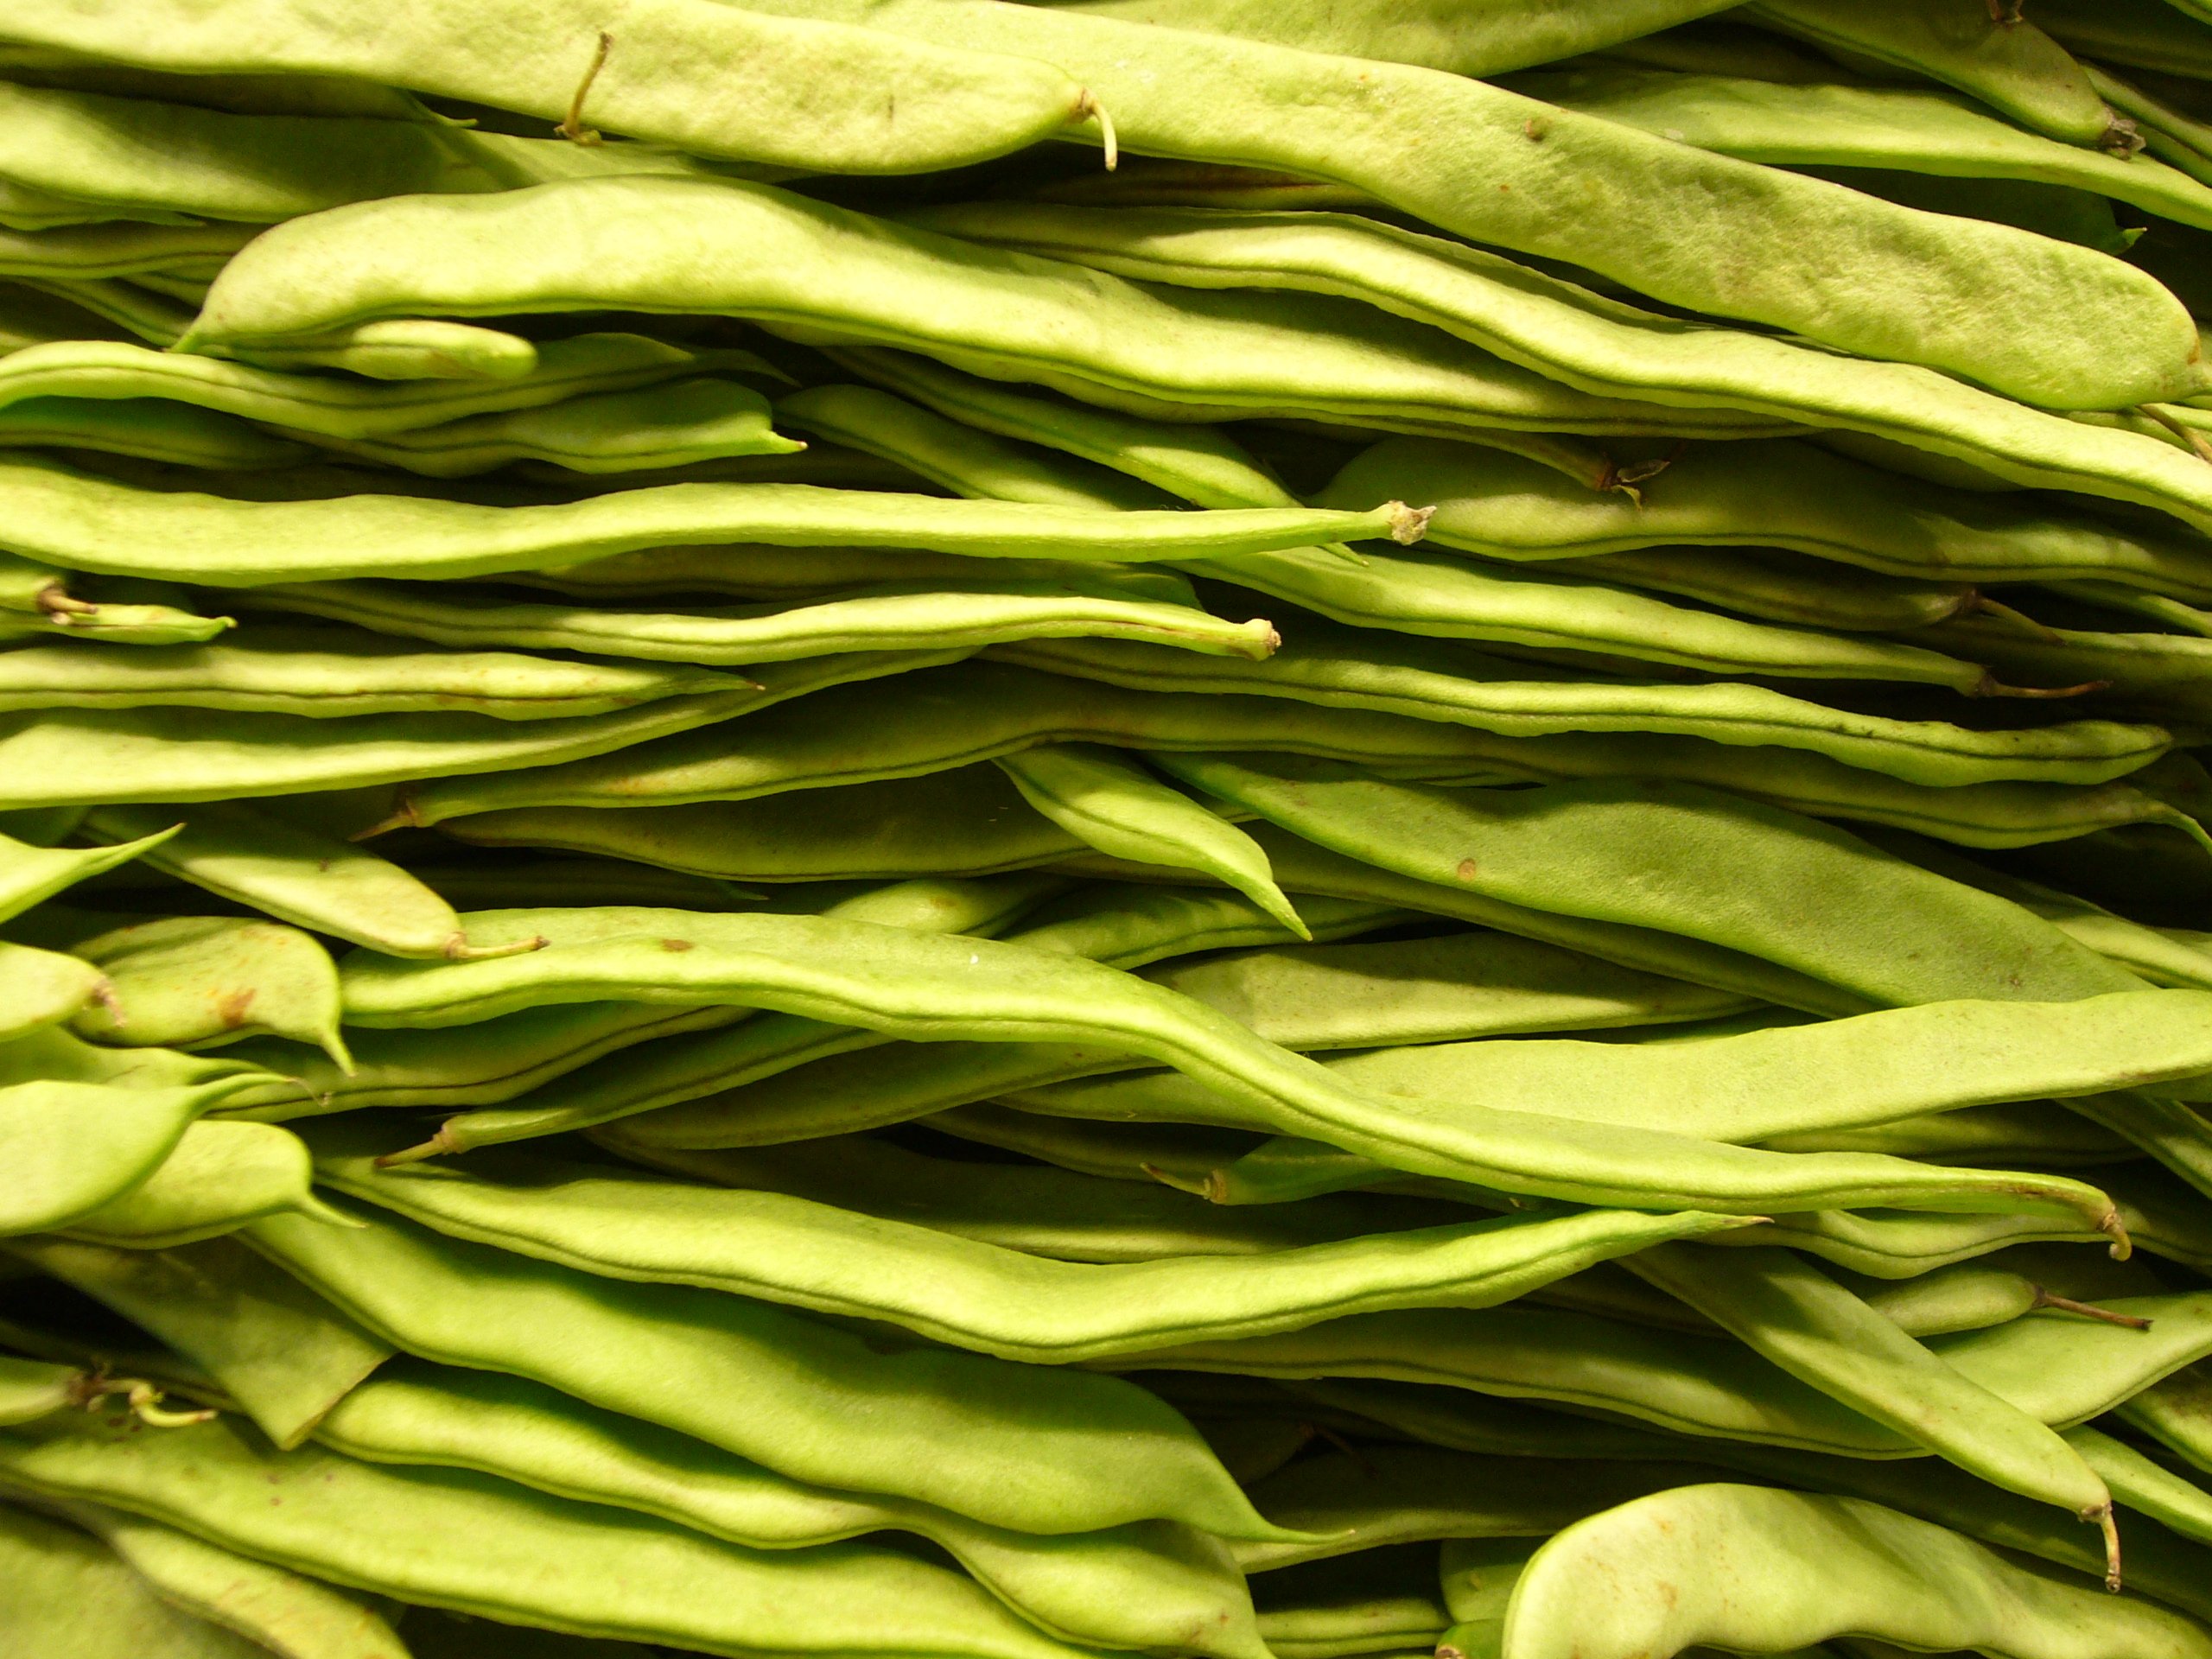
dish, food, green, produce, vegetable, crop, market, healthy, cook, vegetables, beans, common bean, choy sum